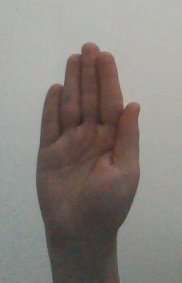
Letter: seen